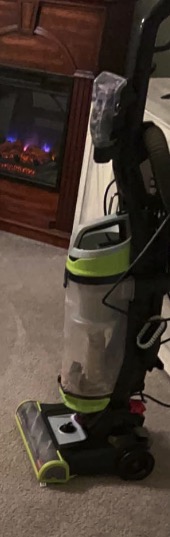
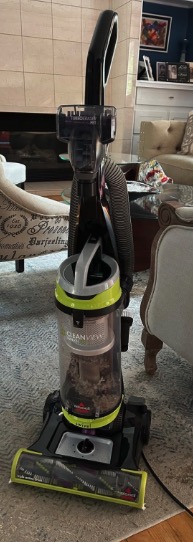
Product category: items_vacuum
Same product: yes